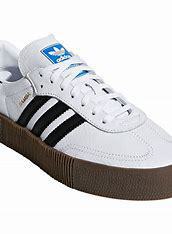
Brand: Adidas
Model: Sambarose